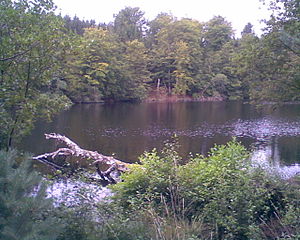
Uglesø
Uglesø
Uglesø ved Silkeborg
Uglesø er en sø i Silkeborg Østerskov lidt sydøst for Silkeborg. Søen er opstået efter sidste istid efter en afsmeltet dødisklump. Rundt om søen ses flere forskellige træsorter, bl.a. bøg, birk, eg, skovfyr, rødel og rødgran. Ved søen ses ofte isfugl.